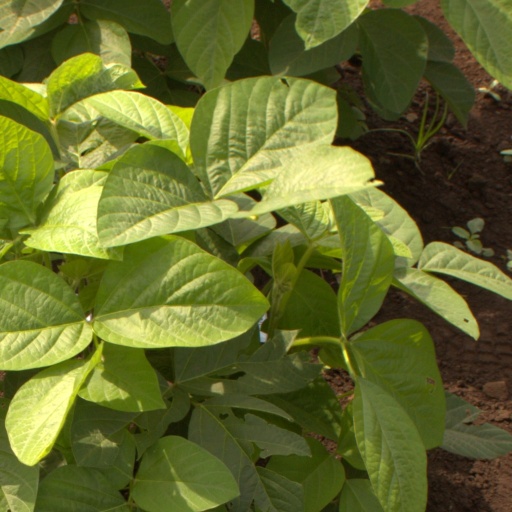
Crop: soybean